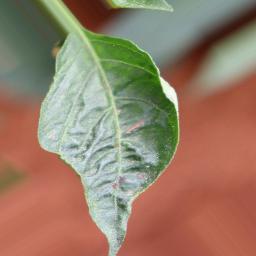
Label: mites_and_trips